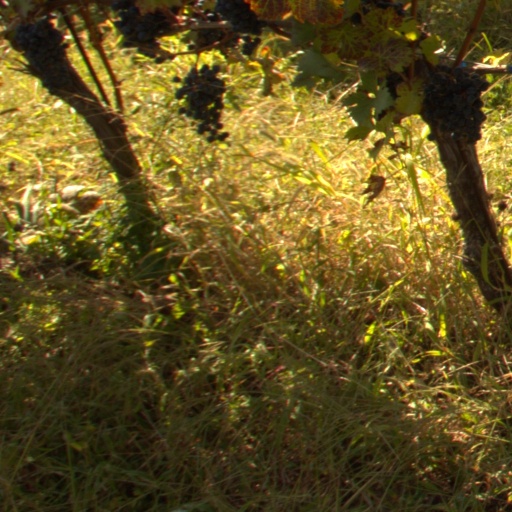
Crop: grape